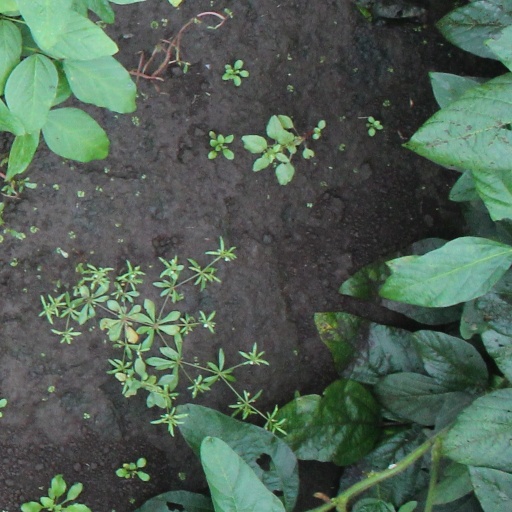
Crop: soybean